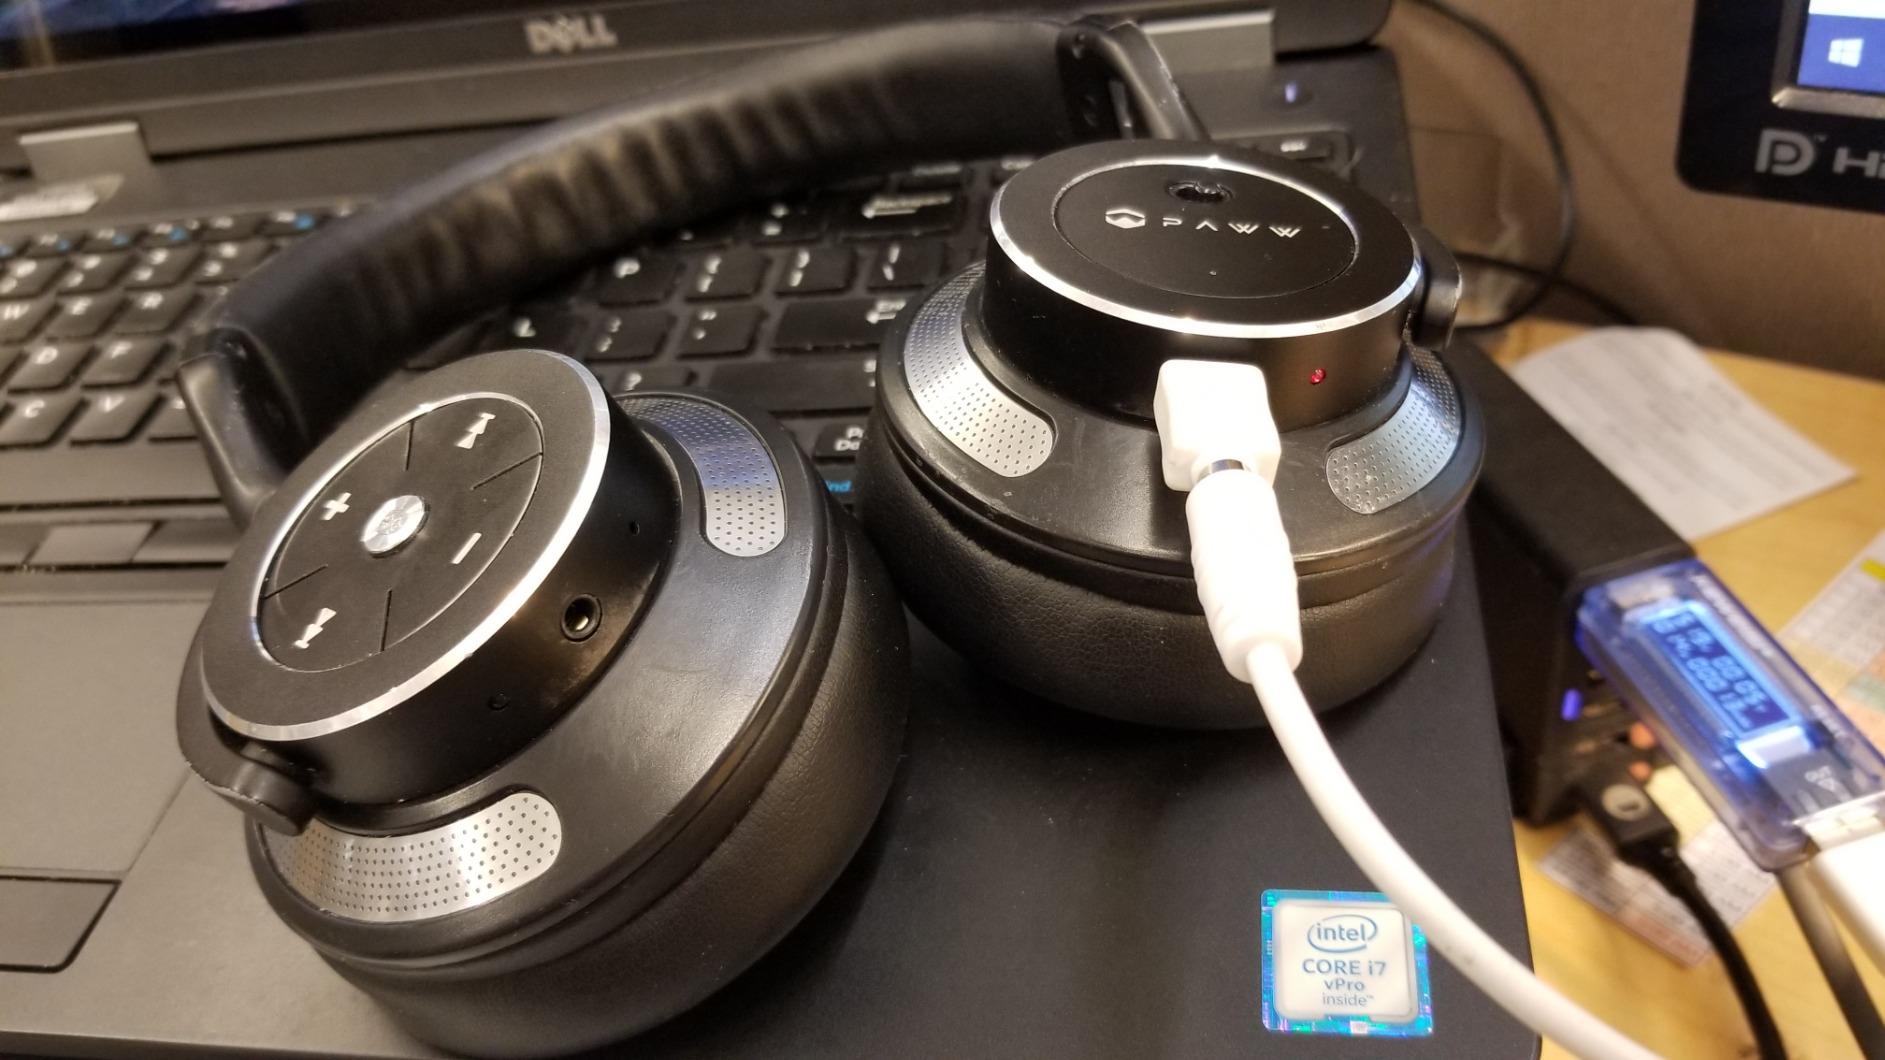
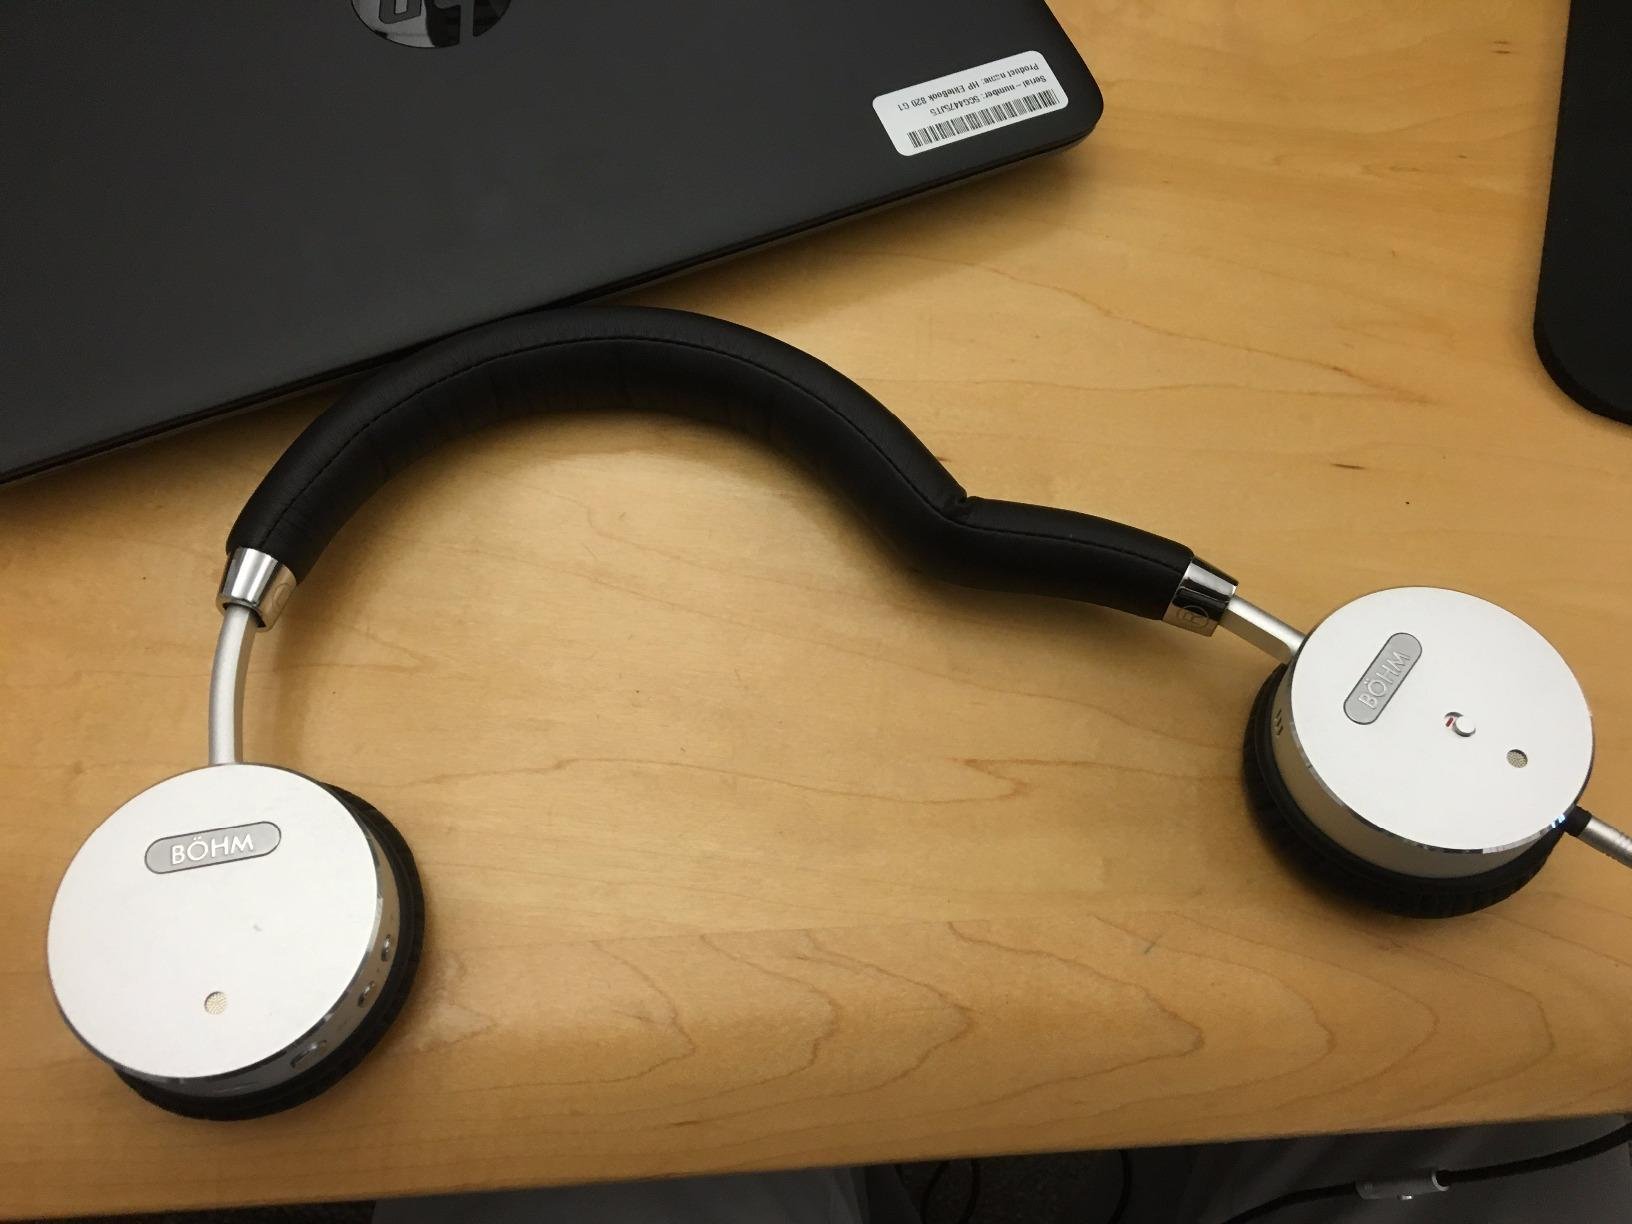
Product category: headphones
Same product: no